Harry and Fulton Gordon Property

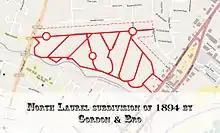
"North Laurel" streets over modern North Laurel map

Prior to the industrial settlements of mills along the Patuxent river. The Gordon property was patented as part of Alexander and Absolute Warfield's estate "Warfield's Range", which was resurveyed as "Sappington's Sweep" as part of a 1731 inheritance to Thomas Sappington from his grandfather Thomas Rutland. What later became Route 1 was built along the property in 1749 and was operated as a turnpike from 1820 to 1865. In 1870, John and Elizabeth Water sold their interest in Sappington's sweep to William and Mary Cissel in 1890. The property was sold the same year for $35,000 to brothers Harry D. and Fulton R. Gordon from Bailey's Crossroads, who subdivided a tract on the Howard county side of the Patuxent river to form "North Laurel". The business office for the development was operated out of an office on 918F Street in Washington as Gordon & Bro, marketing real estate in the "suburbs" between Baltimore and Washington. By 1894, the Gordon brothers sold a portion of "North Laurel" for $64,000 to the Key Brothers & Company to finance the purchase of the Lincoln Hotel in Washington D.C. Fulton Gordon divorced shortly afterward and declared himself broke. The brothers built an American Foursquare on "Lot 10" prior to 1905 sitting prominently along route one with a large stone retaining wall. The house remained in their name until the late 1930s while the brothers developed land that would become Chevy Chase, Maryland. Land subdivision would be a booming business a century later, the "smart growth" features of tightly clustered lots featuring access to light rail services, walkable community and the county's first traffic circles remained largely undeveloped until the 1960s with some lots vacant today. Fulton R. Gordon was quoted as saying if the land had been given to him "I'd have been robbed".